Laura Weidman Powers

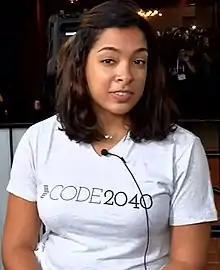
Powers interviewed in 2012

Laura Weidman Powers is a partner at Base10 Partners, the former CEO of the technology industry diversity organization Code2040 and formerly worked at White House Office of Science and Technology Policy during the Barack Obama administration.